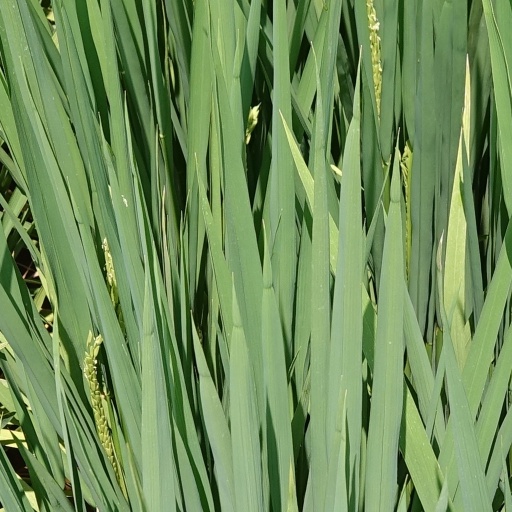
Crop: rice